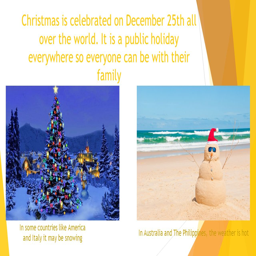
in some countries like countries it may be snowing in countries , the weather is western christian holiday is celebrated all over the world .